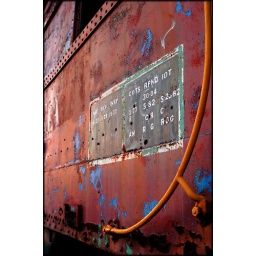
Random abandoned train cars in Rhode Island